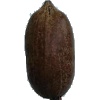
Label: nut_pecan